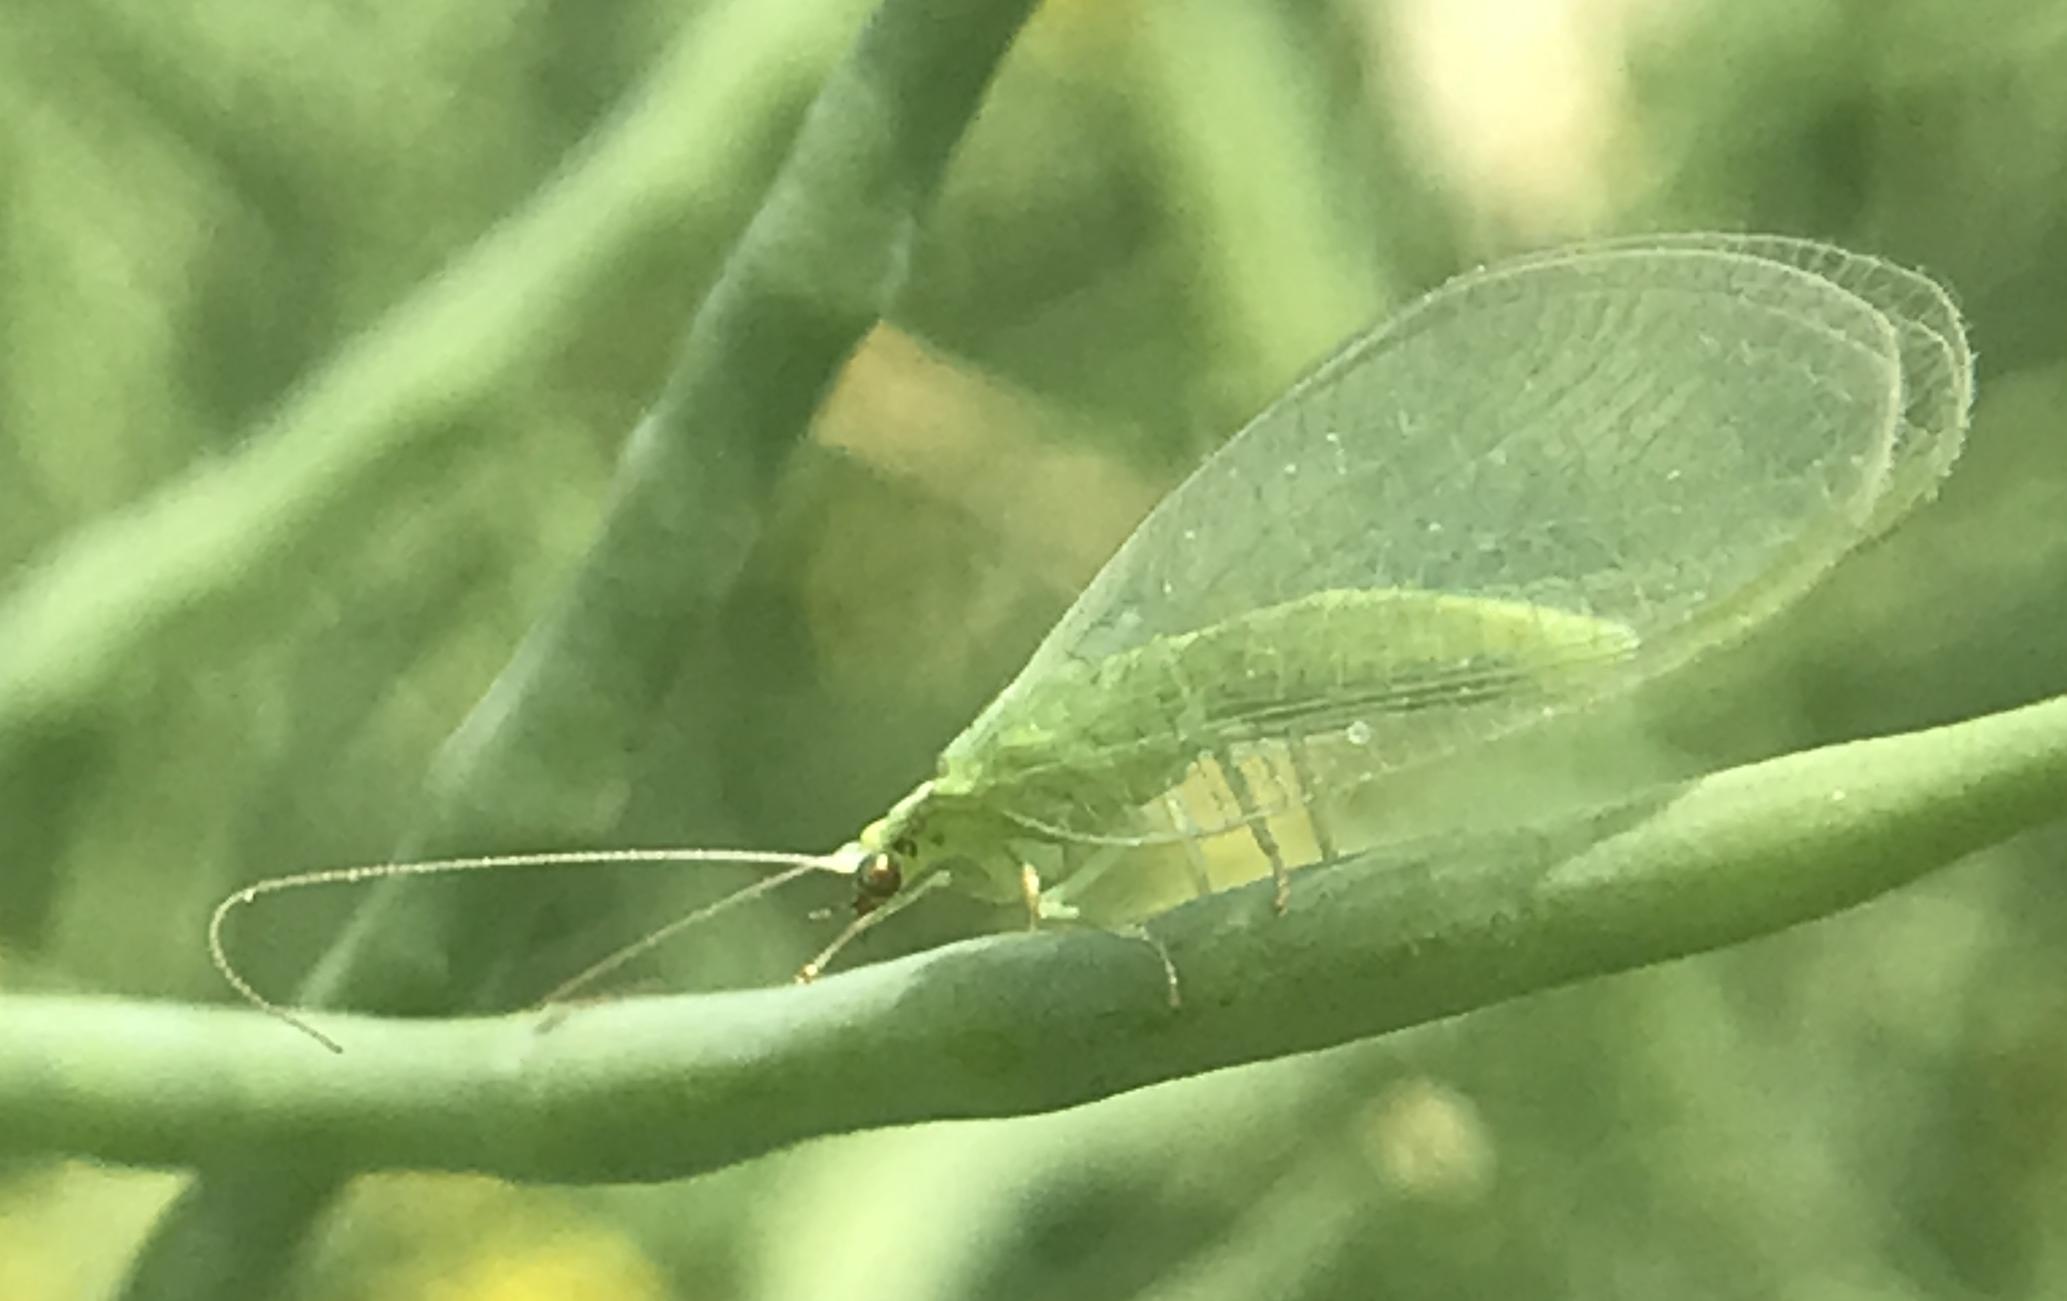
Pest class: predators